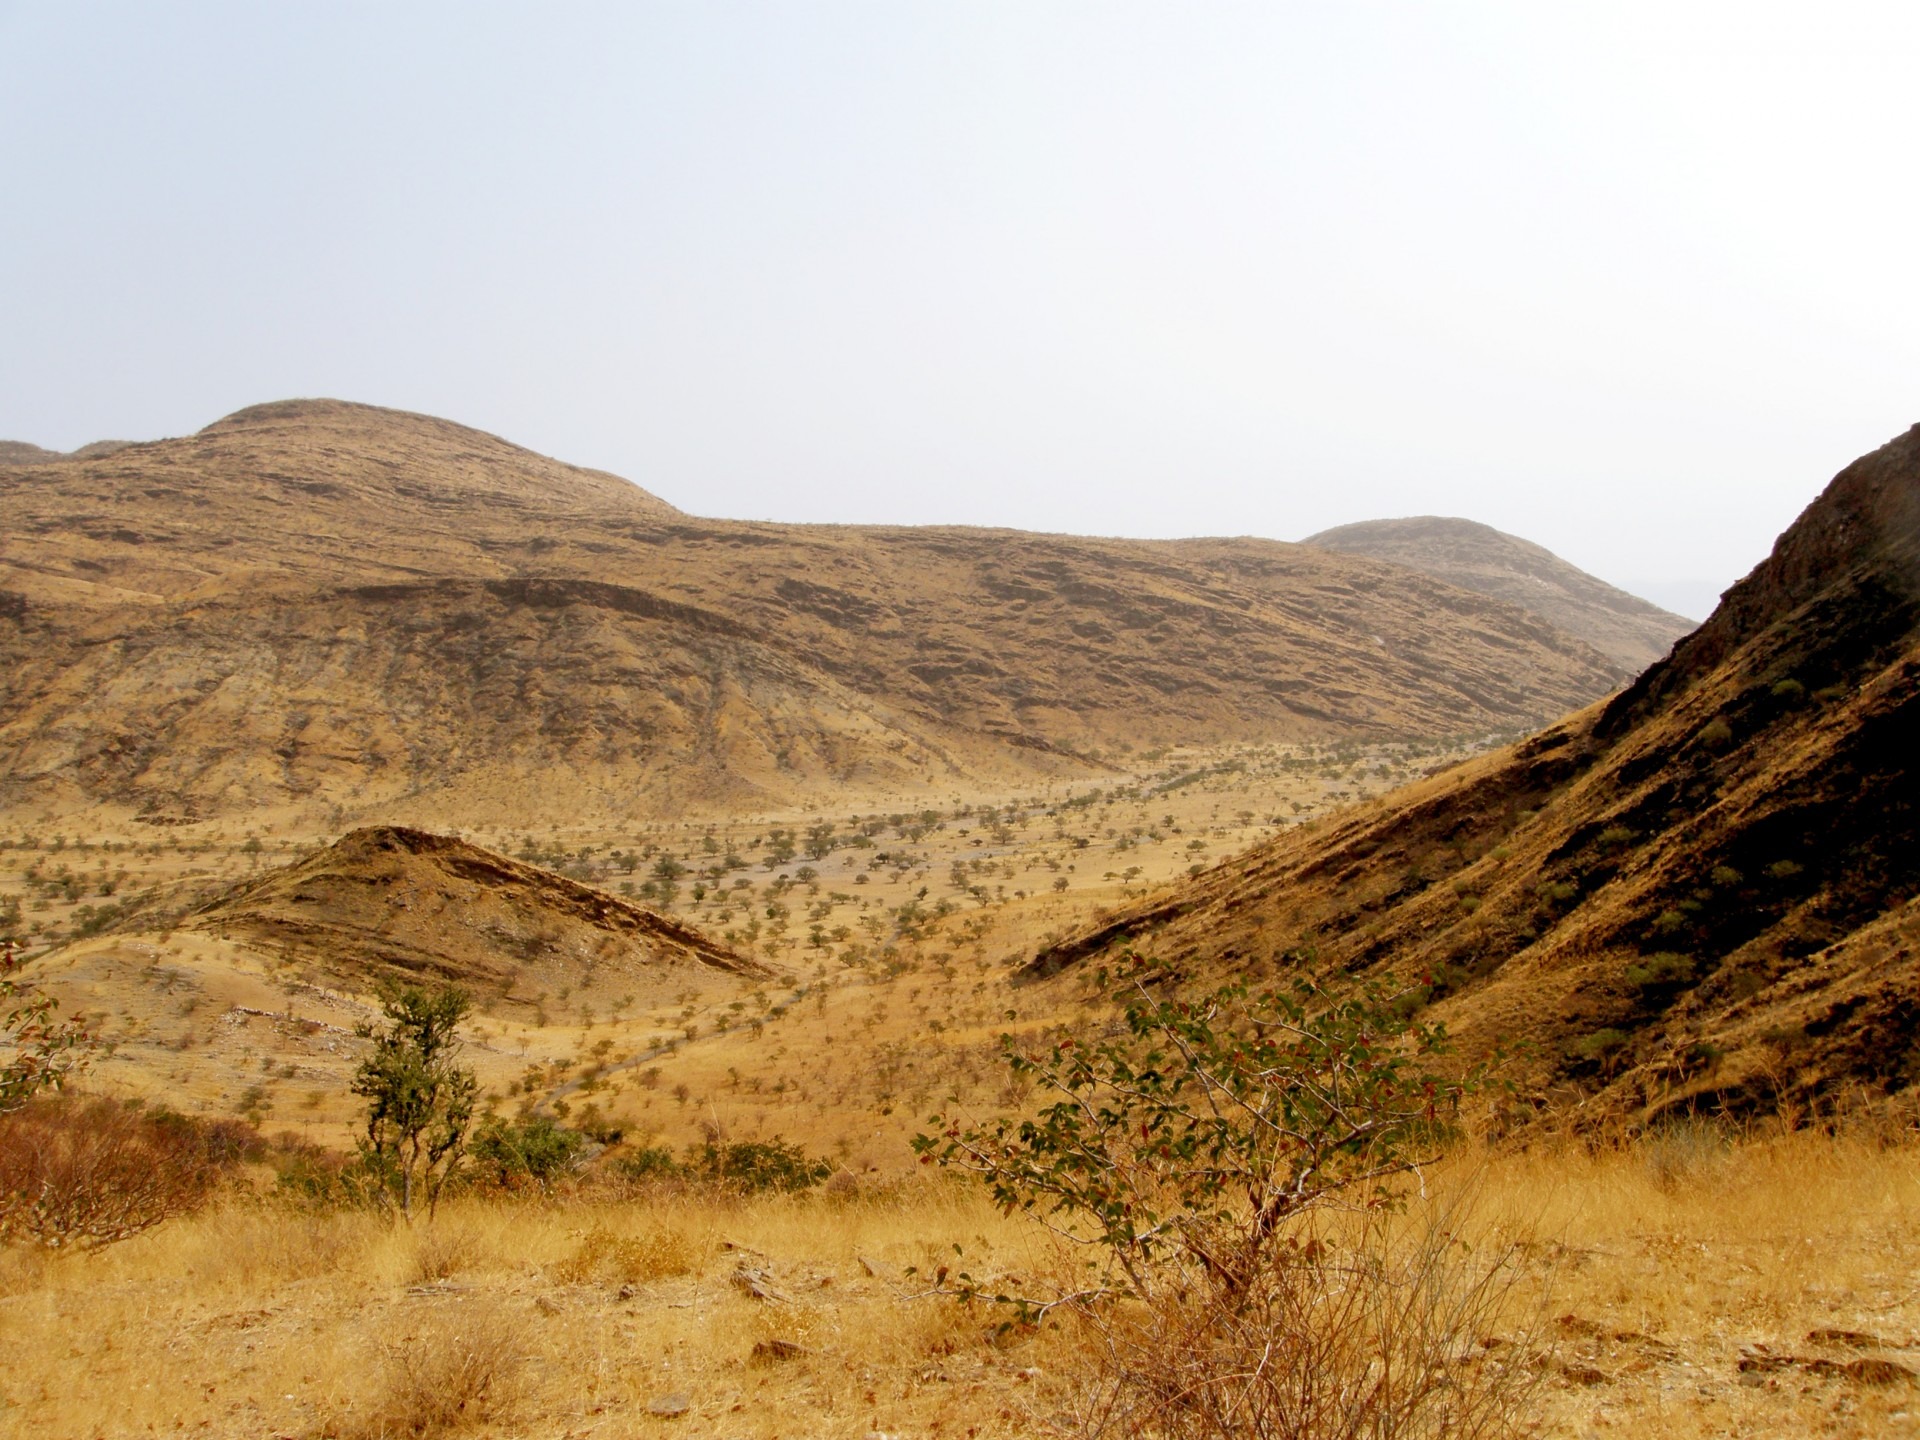
landscape, rock, wilderness, mountain, prairie, hill, desert, barren, valley, dry, hillside, soil, rocky, bare, savanna, ridge, plain, hills, geology, grassland, badlands, plateau, fell, ecosystem, wadi, butte, hilly, stony, stark, steppe, landform, namibia, natural environment, geographical feature, aeolian landform, mountainous landforms